The Buddenbrooks (1959 film)

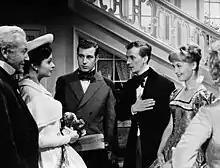

The Buddenbrooks is a 1959 West German drama film directed by Alfred Weidenmann and starring Liselotte Pulver, Hansjörg Felmy, Nadja Tiller. It was released in two parts. It is an adaptation of the 1901 novel of the same name by Thomas Mann.